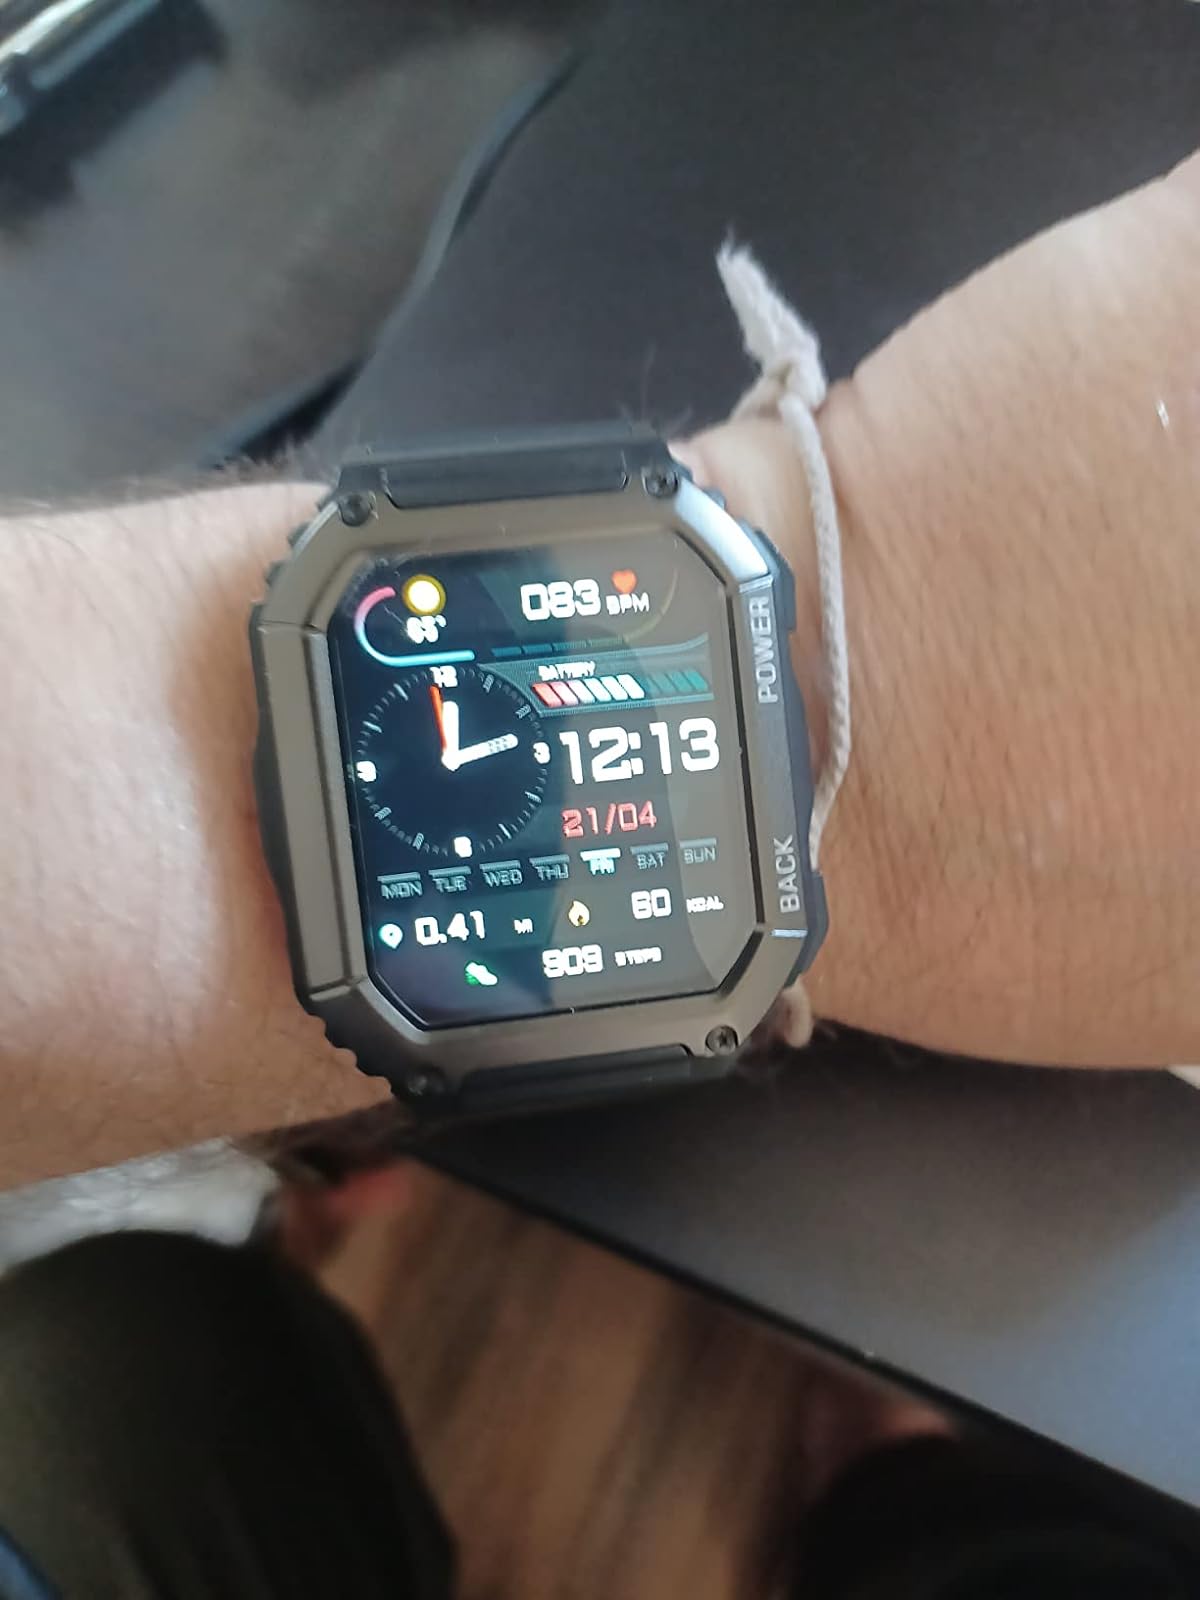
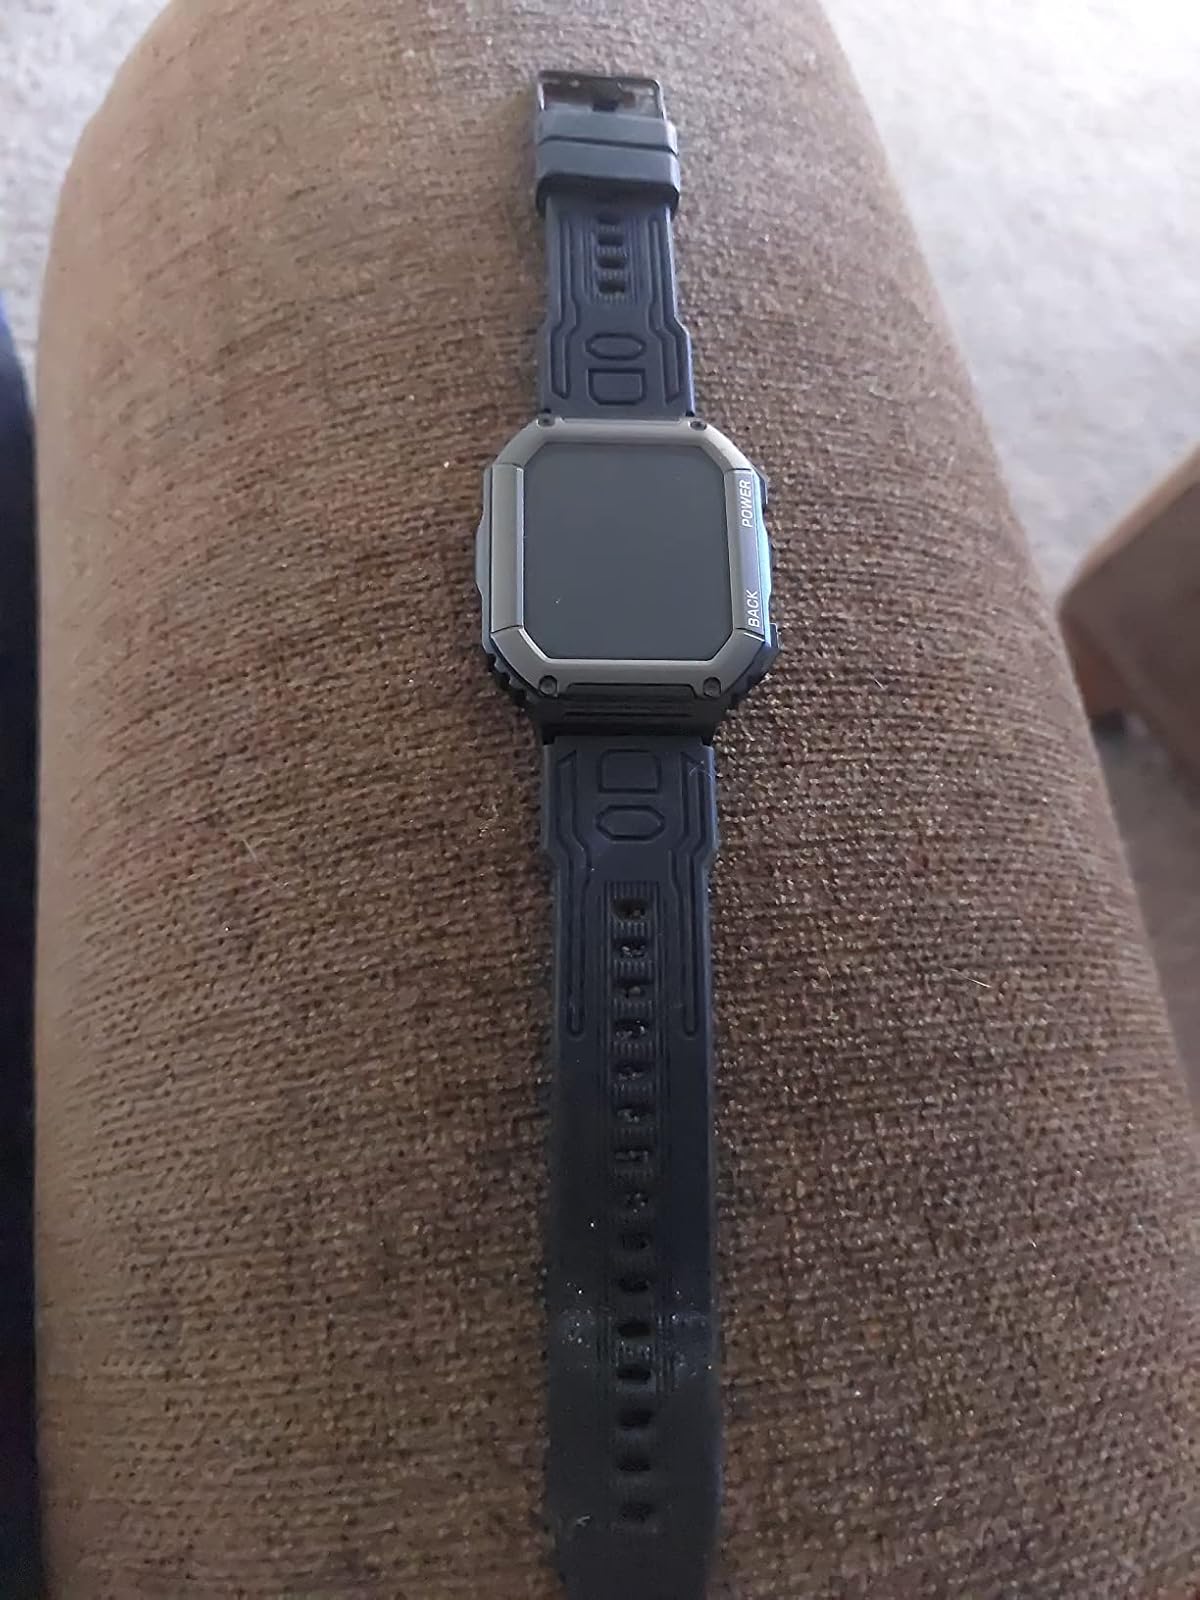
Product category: smartwatch
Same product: yes